Lugus

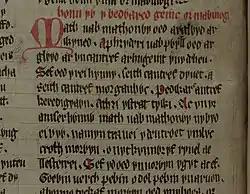
The opening lines of the Fourth Branch of the "Mabinogi"

"Commentaries on the Gallic War" is Julius Caesar's first-hand account of the Gallic Wars (58 to 50 BCE). In giving an account of the customs of the Gauls, Caesar wrote the following: